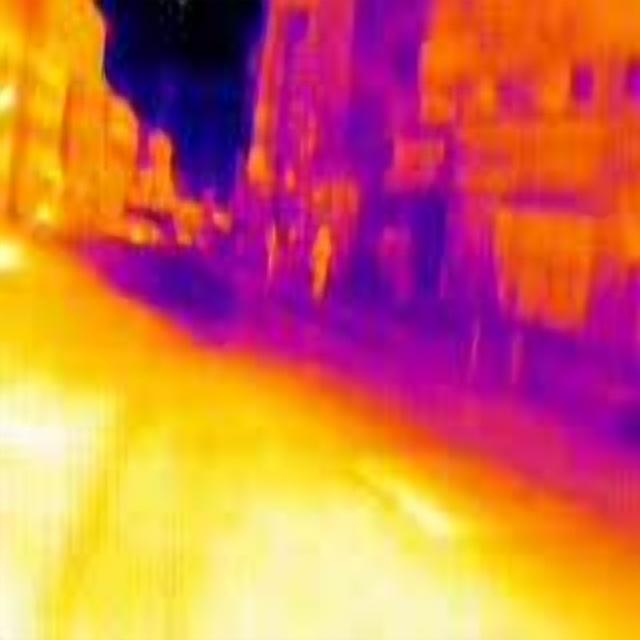
Detected objects:
label: person
label: person